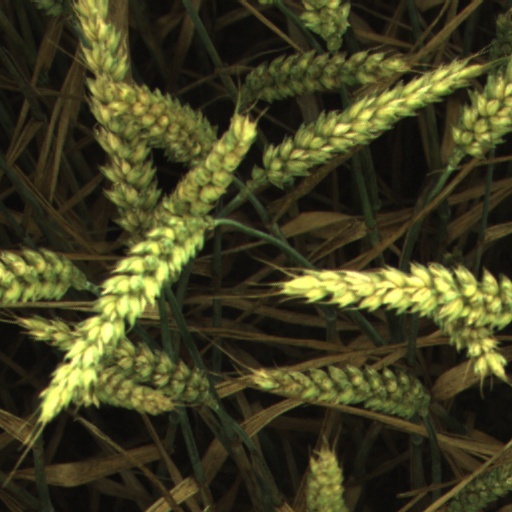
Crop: wheat